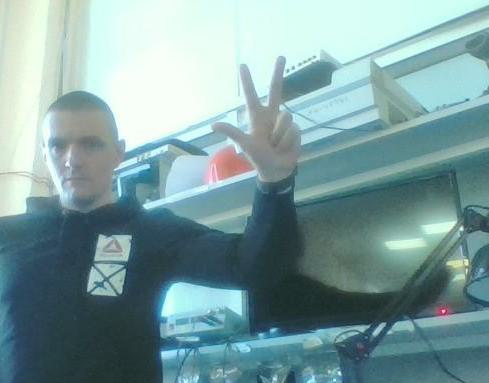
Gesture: three2